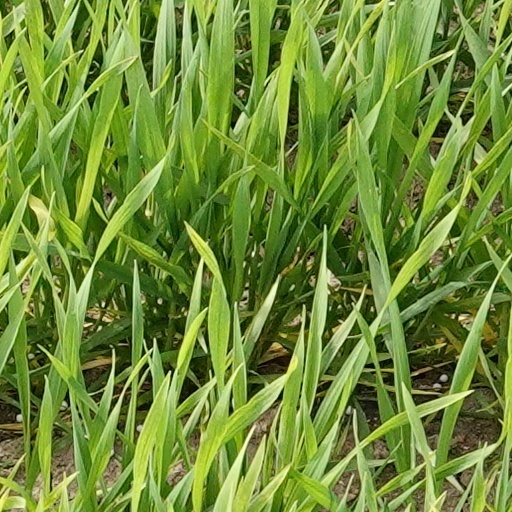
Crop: wheat